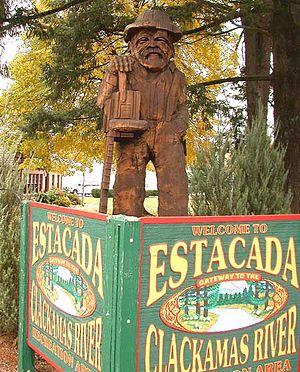
La ville d’Estacada est située dans le comté de Clackamas, dans l’État de l’Oregon, aux États-Unis. Sa population s’élevait à 2 695 habitants lors du recensement de 2010, estimée à 3 398 habitants en 2017.